Lois Maxwell

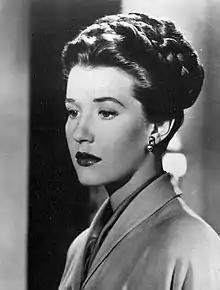
Maxwell in "The Dark Past" (1948)

Lois Ruth Maxwell (née Hooker; 14 February 1927 – 29 September 2007) was a Canadian actress. She was best known for portraying Miss Moneypenny in the first 14 Eon-produced "James Bond" films (1962–1985), from "Dr. No" in 1962 to "A View to a Kill" in 1985.